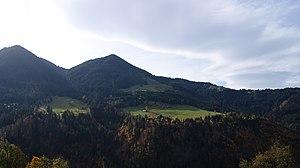
Alpe Wies dans la Laternsertal (vallée) Vorarlberg, Autriche. Italiano: Alpe Wies nel Laternsertal (valle) a Vorarlberg, Austria.